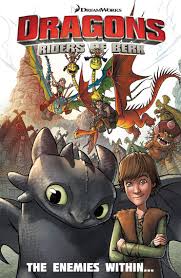
Portrait style: Cartoon Portrait